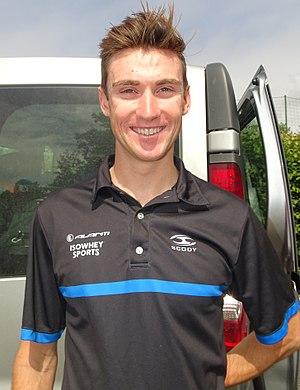
Reportage réalisé le mercredi 22 juin à l'occasion du départ de Halle-Ingooigem 2016 à Hal, Belgique.
L'équipe cycliste BridgeLane est une équipe cycliste australienne participant aux circuits continentaux de cyclisme et en particulier l'UCI Oceania Tour. L'équipe est créée en 2000 sous le nom de Praties sous licence australienne qu'elle garde jusqu'en 2014 inclus puis néozélandaise en 2015 et de nouveau australienne depuis 2016. Depuis 2008, elle court avec le statut d'équipe continentale.
Sam Crome est un coureur cycliste australien, membre de l'équipe Ukyo.